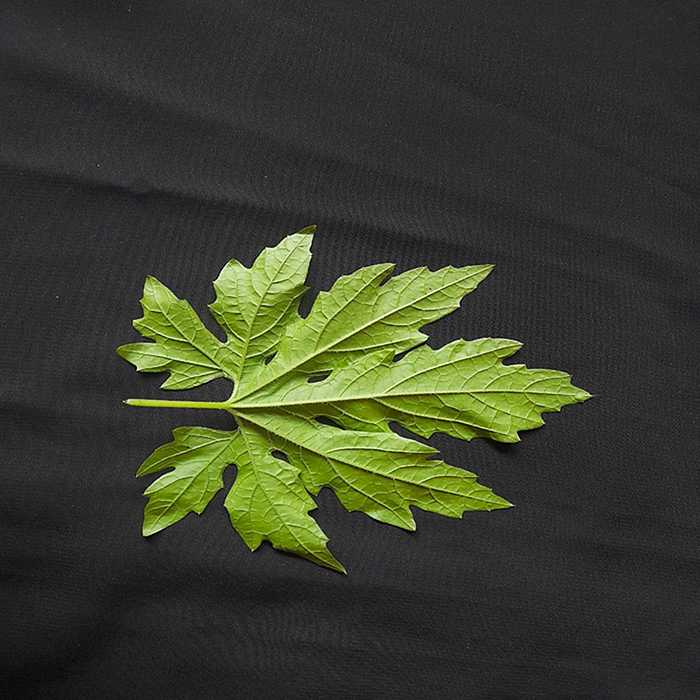
Plant: Bitter Gourd
Label: Fresh leaf